Culleredo

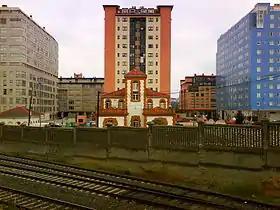
Culleredo

Culleredo has a climate that is transitional between the mediterranean ("Csb") and oceanic climates ("Cfb") due to a sizeable summer drying trend that sits on the threshold between the two classifications. Culleredo is somewhat more prone to extremes than urban A Coruña, but is still heavily influenced by the warm Atlantic sea air in winter and mildened by the same air in summer, that renders the climate very mild for its latitude.